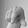
ASL letter: Q